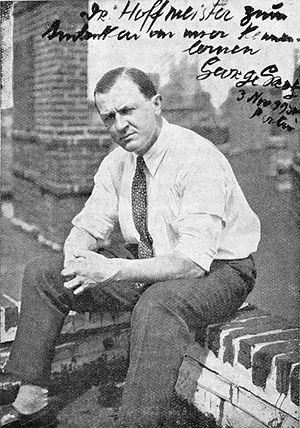
George Grosz, né Georg Ehrenfried Groß le 26 juillet 1893 à Berlin et mort dans la même ville le 6 juillet 1959, est un peintre et caricaturiste allemand, qui fut un membre important du mouvement Dada ainsi que de l'aile gauche du mouvement de la Nouvelle Objectivité.
Un profiteur de guerre est une personne physique ou morale qui, de manière légale, spéculative ou délictueuse, tire un enrichissement personnel d'un conflit armé.
Le fantastique social est le nom par lequel l'écrivain Pierre Mac Orlan entreprit de caractériser la dimension inquiétante de la vie moderne. Notion malaisément définissable par son inventeur comme par ses commentateurs, elle fut employée pour la première fois par Mac Orlan à l'occasion d'une conférence sur le cinéma fantastique au théâtre du Vieux-Colombier le 7 janvier 1926. Il l'illustra par la suite dans des essais, des articles, des romans et des chansons.